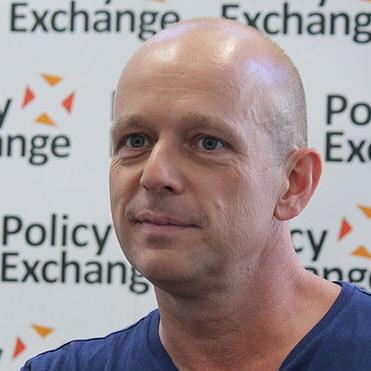
Age: 45